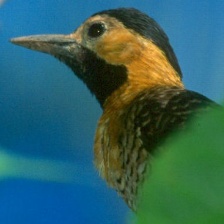
Species: CAMPO FLICKER
Scientific name: COLAPTES CAMPESTRIS